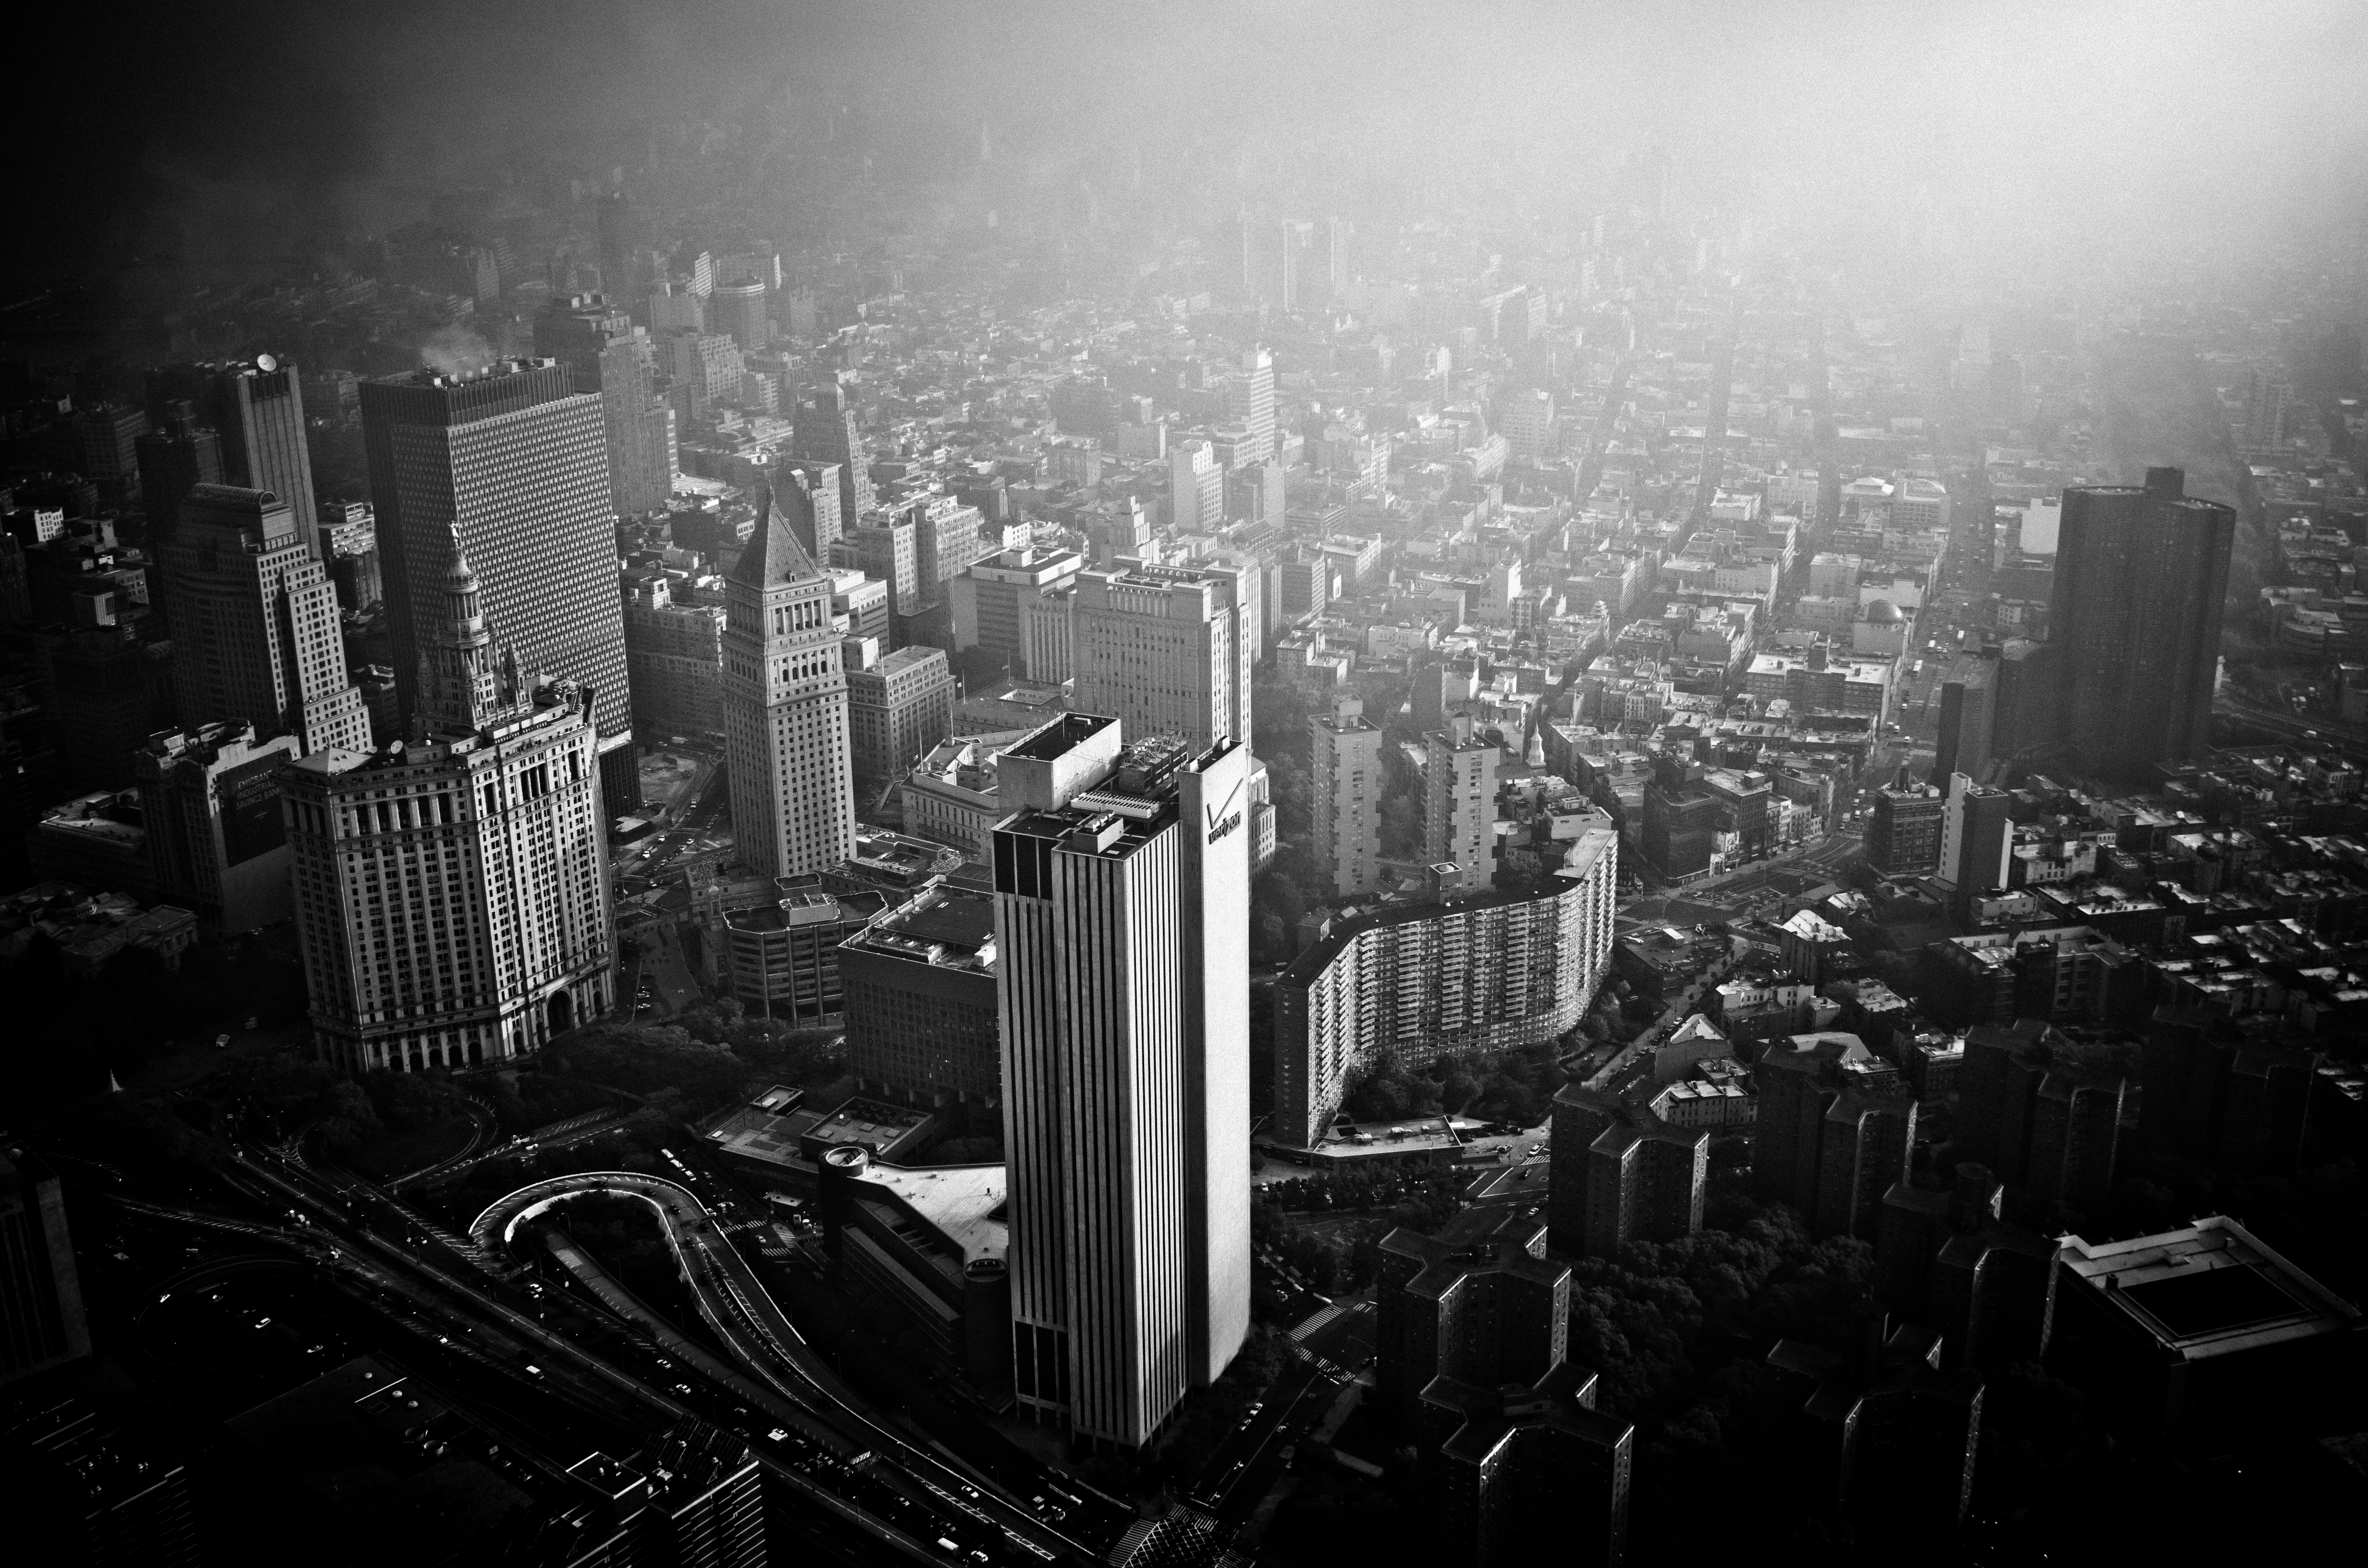
light, black and white, skyline, night, photography, city, skyscraper, urban, cityscape, downtown, darkness, black, monochrome, skyscrapers, buildings, shape, metropolis, high rises, monochrome photography, film noir, atmospheric phenomenon, human settlement, atmosphere of earth, cityscrapers